Craig E. Steidle

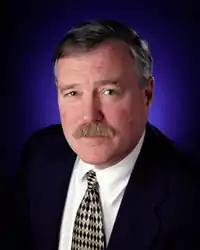

Rear Admiral Craig Eugene Steidle, USN, Ret., (born July 12, 1945) served as the first associate administrator of the Office of Exploration Systems at NASA (now known as the Exploration Systems Mission Directorate), an organization formed to implement NASA's human exploration of the Solar System as announced in the Vision for Space Exploration. Admiral Steidle also served as program manager of the Joint Strike Fighter Program. He is currently serving as a distinguished visiting professor in Aerospace Engineering at the U.S. Naval Academy.